Amir Hamza III

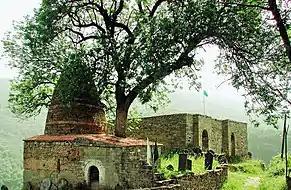
Mausoleum of Kala Koreysh, where Kaitag utsmies are buried

In 1782 he hosted a delegation of United Brethren Church members in Kubachi.